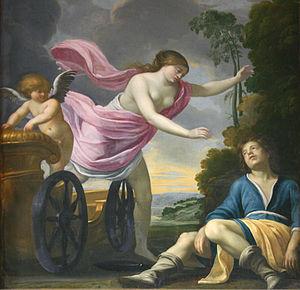
La mort d'Adonis, peinte par Jean Monier, au château de Cheverny
Dans la mythologie grecque, Adonis, est le fils de Cinyras et de sa fille Myrrha. Il existe plusieurs versions sur l'identité de ses parents, d'après Apollodore il est fils de Cinyras et de Métharmé, d'après Hésiode cité par Apollodore, il est le fils de Phoenix et Alphésibée. Adonis est un humain, amant d'Aphrodite, Il est associé à la rose et au myrte. Adonis est une divinité d'origine orientale, dont le nom est certainement sémitique, la racine "Adon" signifiant "seigneur". Il apparaît en Orient, avec le même mythe à peu de détails près, sous les noms de Tammouz ou de Thamous.
Jean Mosnier, dit aussi Jean Monier, né en 1600 à Blois où il est mort en 1656, est un peintre français.